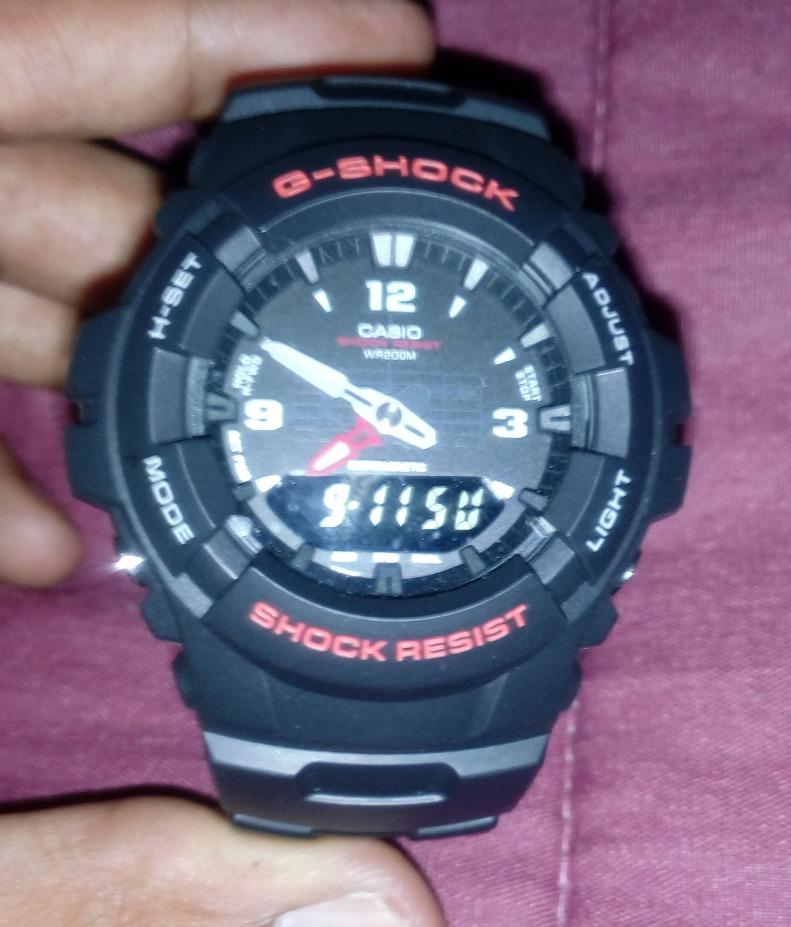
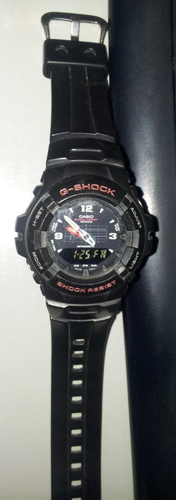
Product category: accessories_watch
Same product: yes